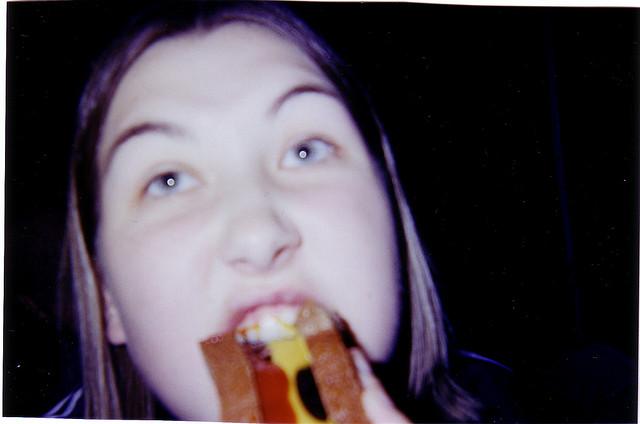
A woman eating something that has ketchup and mustard on it.